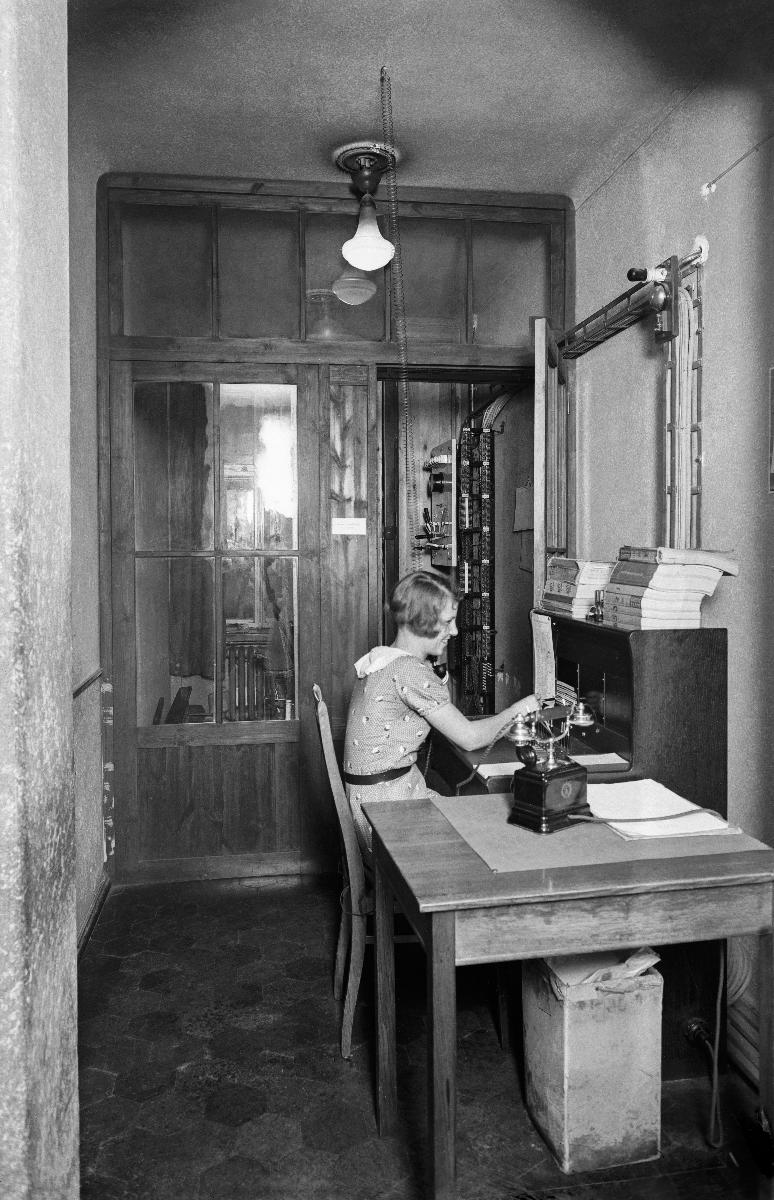
Sanomalehti Hufvudstadsbladetin puhelinvaihde
Hufvudstadsbladets telefonväxel; Newspaper Hufvudstadsbladet's telephone exchange
sisällön kuvaus: Hufvudstadsbladetin puhelinvaihde, Läntinen Heikinkatu 22, Helsinki 1934. content description: The telephone exchange of newspaper Hufvudstadsbladet in Helsinki 1934. innehållsbeskrivning: Hufvudstadsbladets telefonväxel, Västra Henriksgatan 22, Helsingfors 1934.
Vuosi: 1934
Paikka: Suomi, Uusimaa, Helsinki
Aiheet: sanomalehdet; henkilöstö; henkilökunta; työtilat; puhelinkeskukset; työ; naiset; sisäkuva; HBL; newspapers; staff; working spaces; telephone exchanges; personnel; interior; compartments; rooms; office; telephone exchange; work; women; dagstidningar; personal; arbetsrum; telefoncentraler; tidningar; interiörer; utrymmen; telefonväxel; telefoncentralen; arbete; kvinnor